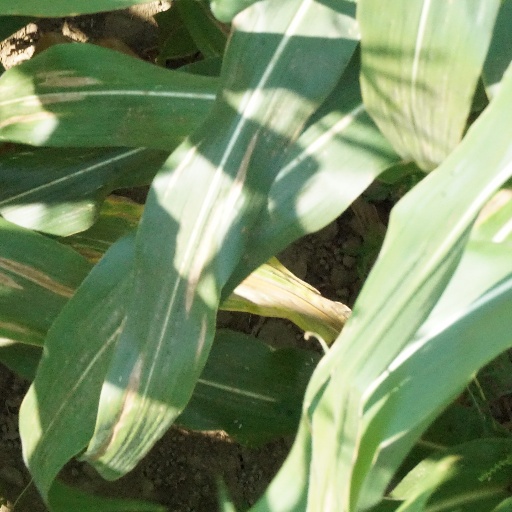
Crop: maize; corn